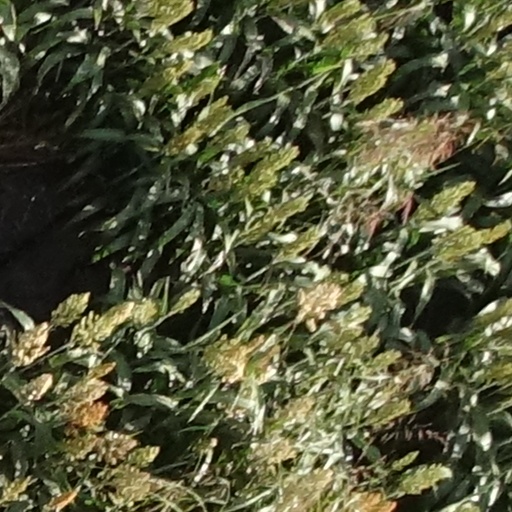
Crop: sorghum